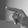
ASL letter: P